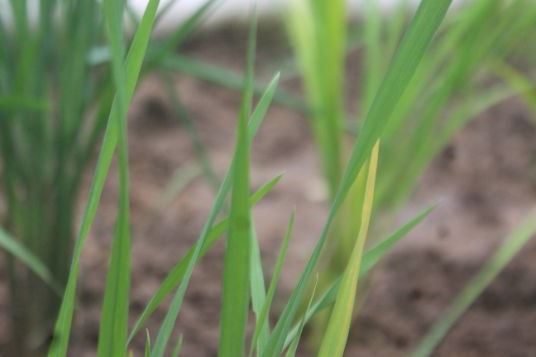
Disease: Tungro